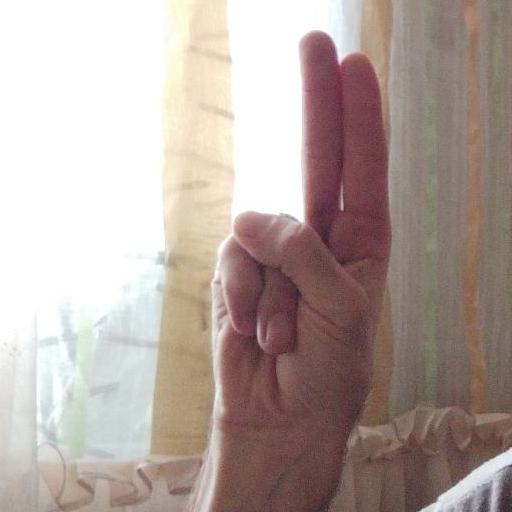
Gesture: two_up